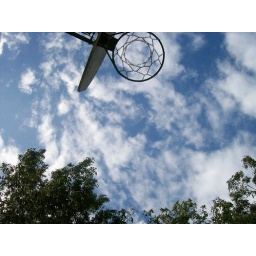
the sky above my house